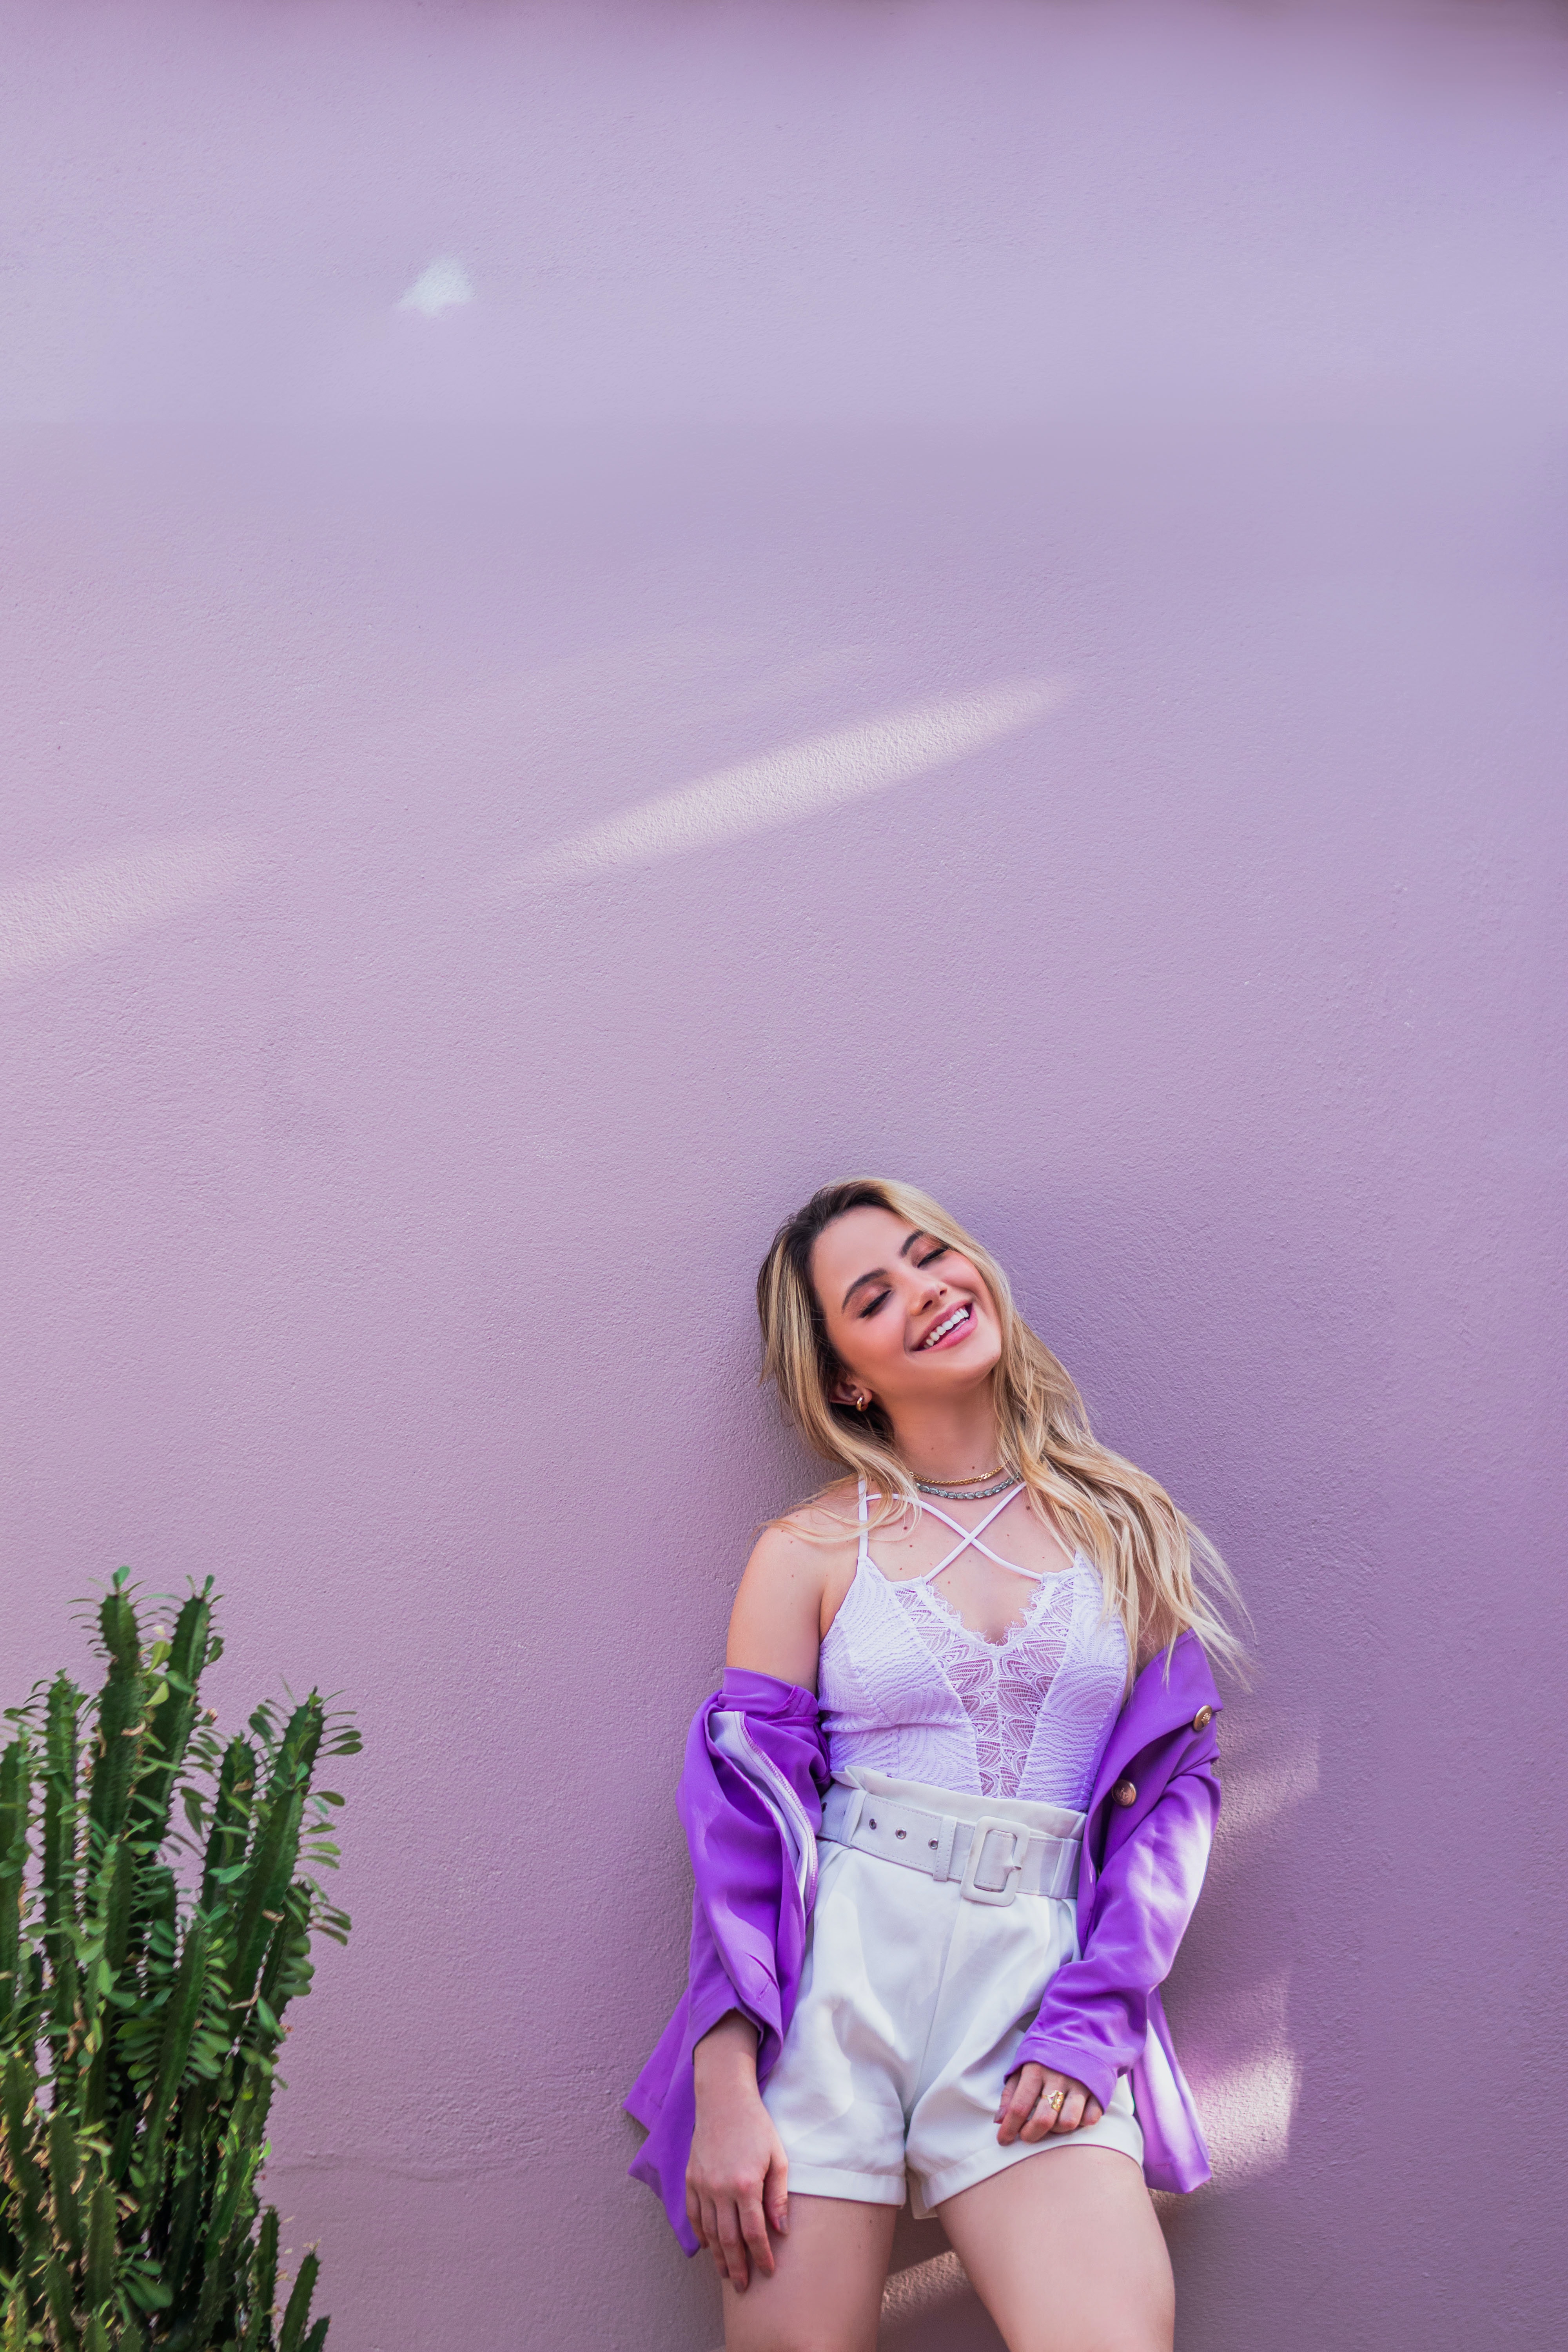
woman, hair, hand, hairstyle, plant, smile, purple, dress, flash photography, People in nature, happy, waist, thigh, fashion design, glove, long hair, electric blue, magenta, human leg, event, trunk, fun, formal wear, blond, navel, fashion model, jewellery, necklace, landscape, brassiere, brown hair, entertainment, abdomen, performing arts, lingerie, haute couture, bikini, grass, photo shoot, public event, portrait photography